Bahama Bank

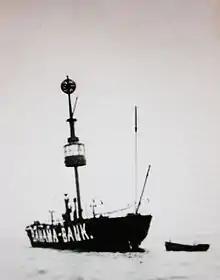
Bahama Bank Lightship

A similar fate to that of the "Scipio" befell the barque "Neophyte" on the evening of Tuesday 3 March 1885. The "Neophyte" was a barque of . She was built in Nova Scotia in 1882 and was sailing under the command of her Master, Capt. Leander Porter with a crew of 14. She had left Mobile, Newfoundland, on 1 September, bound for Liverpool with a cargo of 3,532 bales cotton.